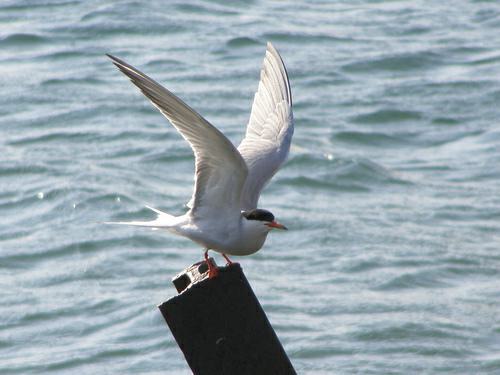
A photo of a common tern